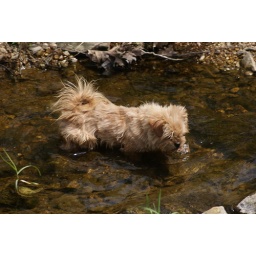
Daisy walking in water